Knollbury

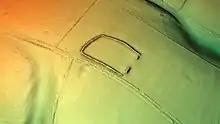
3D view of the digital terrain model

Knollbury is a scheduled Iron Age hillfort enclosure to the north west of Chadlington in Oxfordshire, England. Believed to be defensive in nature the enclosure is rectangular (100 metres by 150 metres) formed by a and earth banks. The two gaps in the earth banks at the eastern corners are believed to be of a later date.